Maybe (Emma Bunton song)

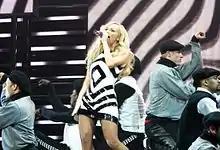
Bunton performing "Maybe" on The Return of the Spice Girls Tour in 2007

Upon its release, "Maybe" was acclaimed by music critics. A reviewer of BBC Music described the song as "a perfect pastiche of French fluffy '60s bubblegum pop", while Talia Kraines from the same website said it had a "beehive razzamatazz". "Music Week" staff called the track "adventurous", whose chorus was "memorably infectious", which "should see Bunton back in the Top Five." Leo Christie from "New Straits Times" also highlighted its "infectious" chorus, which "shows signs as a formidable pop single"; he also called "Maybe" a "sequin-gowned showstopper that other retro-driven acts might kick themselves to cover." Sam Rigby of "Attitude" thought the track was Bunton's masterpiece, while Justin Myers for the Official Charts Company stated that "Maybe" was "strong enough to make you want to hug your radio every time it comes on", and "there's no maybe about it; this is definitely a Pop Gem!".